Francis McIlvain House

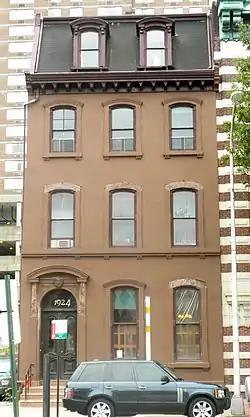
Francis McIlvain House, August 2010

The Francis McIlvain House was a historic home, built in 1869, in the Logan Square neighborhood of Philadelphia. A -story brick rowhouse faced with ashlar brownstone, it had a mansard roof in the Second Empire style.